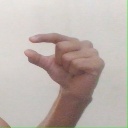
अक्षर: ग